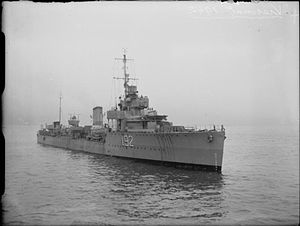
Liste over skibe bygget hos John I. Thornycroft & Company, Woolston / Skibene
Denne liste omfatter skibe, der blev bygget af John I. Thornycroft & Company på værftet i Woolston ved Southampton i England. I 1966 fusionerede firmaet med Vosper & Company. Det sammensluttede selskab fortsatte produktionen i Woolston, og skibe bygget efter 1966 er ikke med på listen.